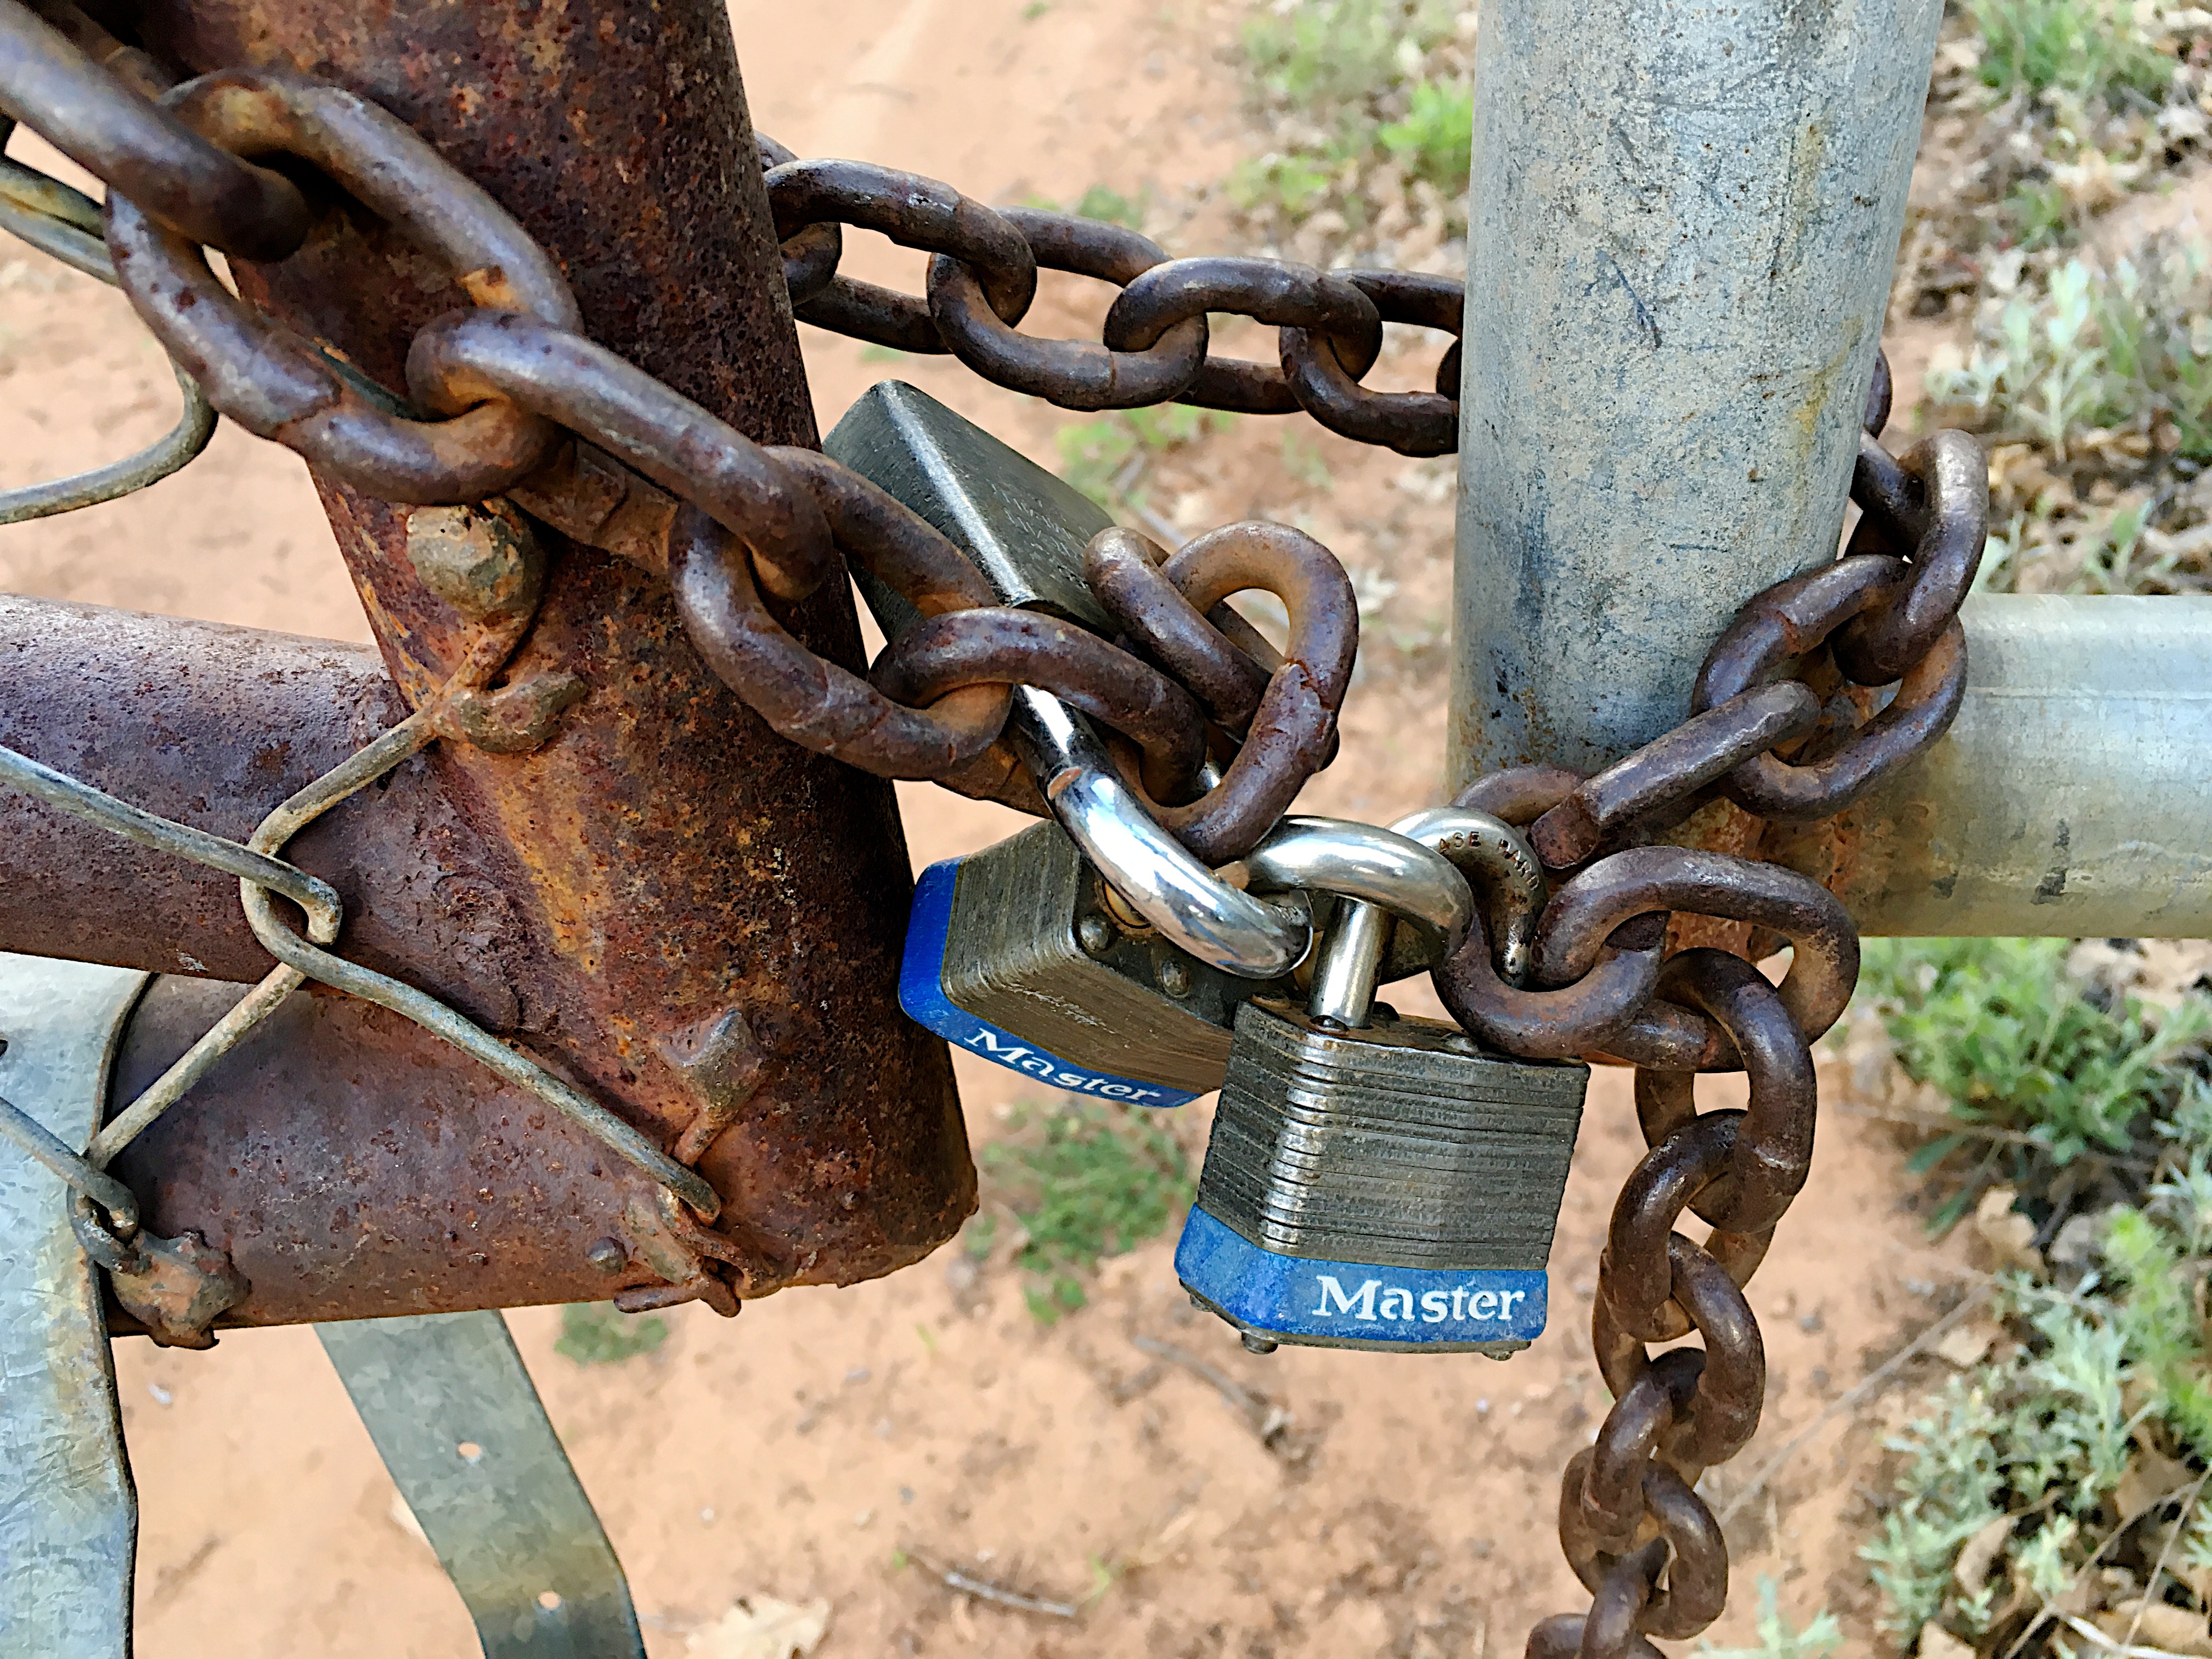
tree, wood, chain, material, sculpture, lock